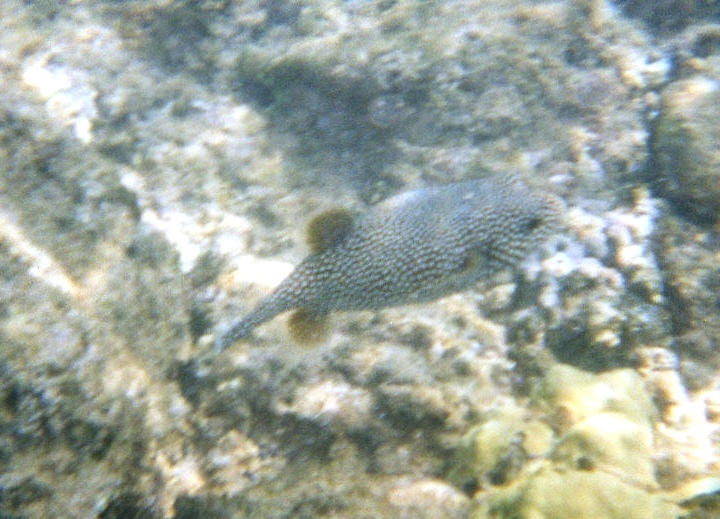
Arothron meleagris (Guineafowl Puffer)